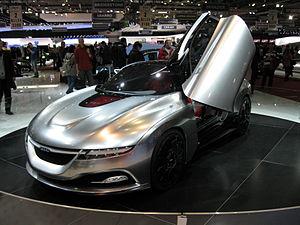
Salon international de l'automobile de Genève